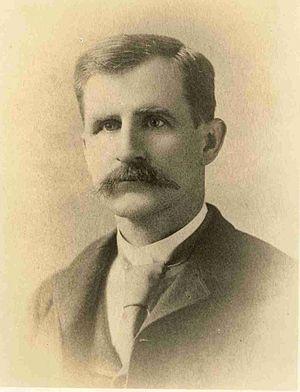
Février